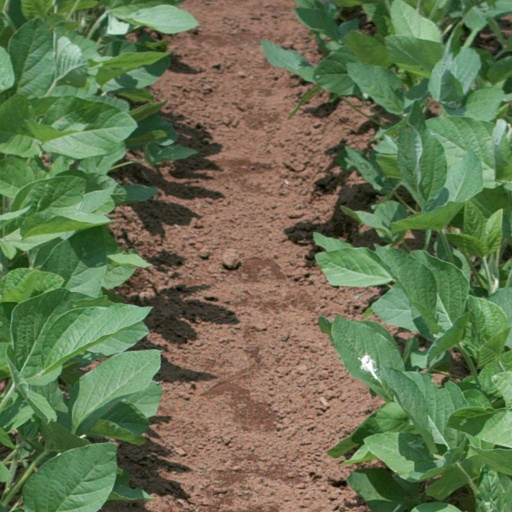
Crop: soybean